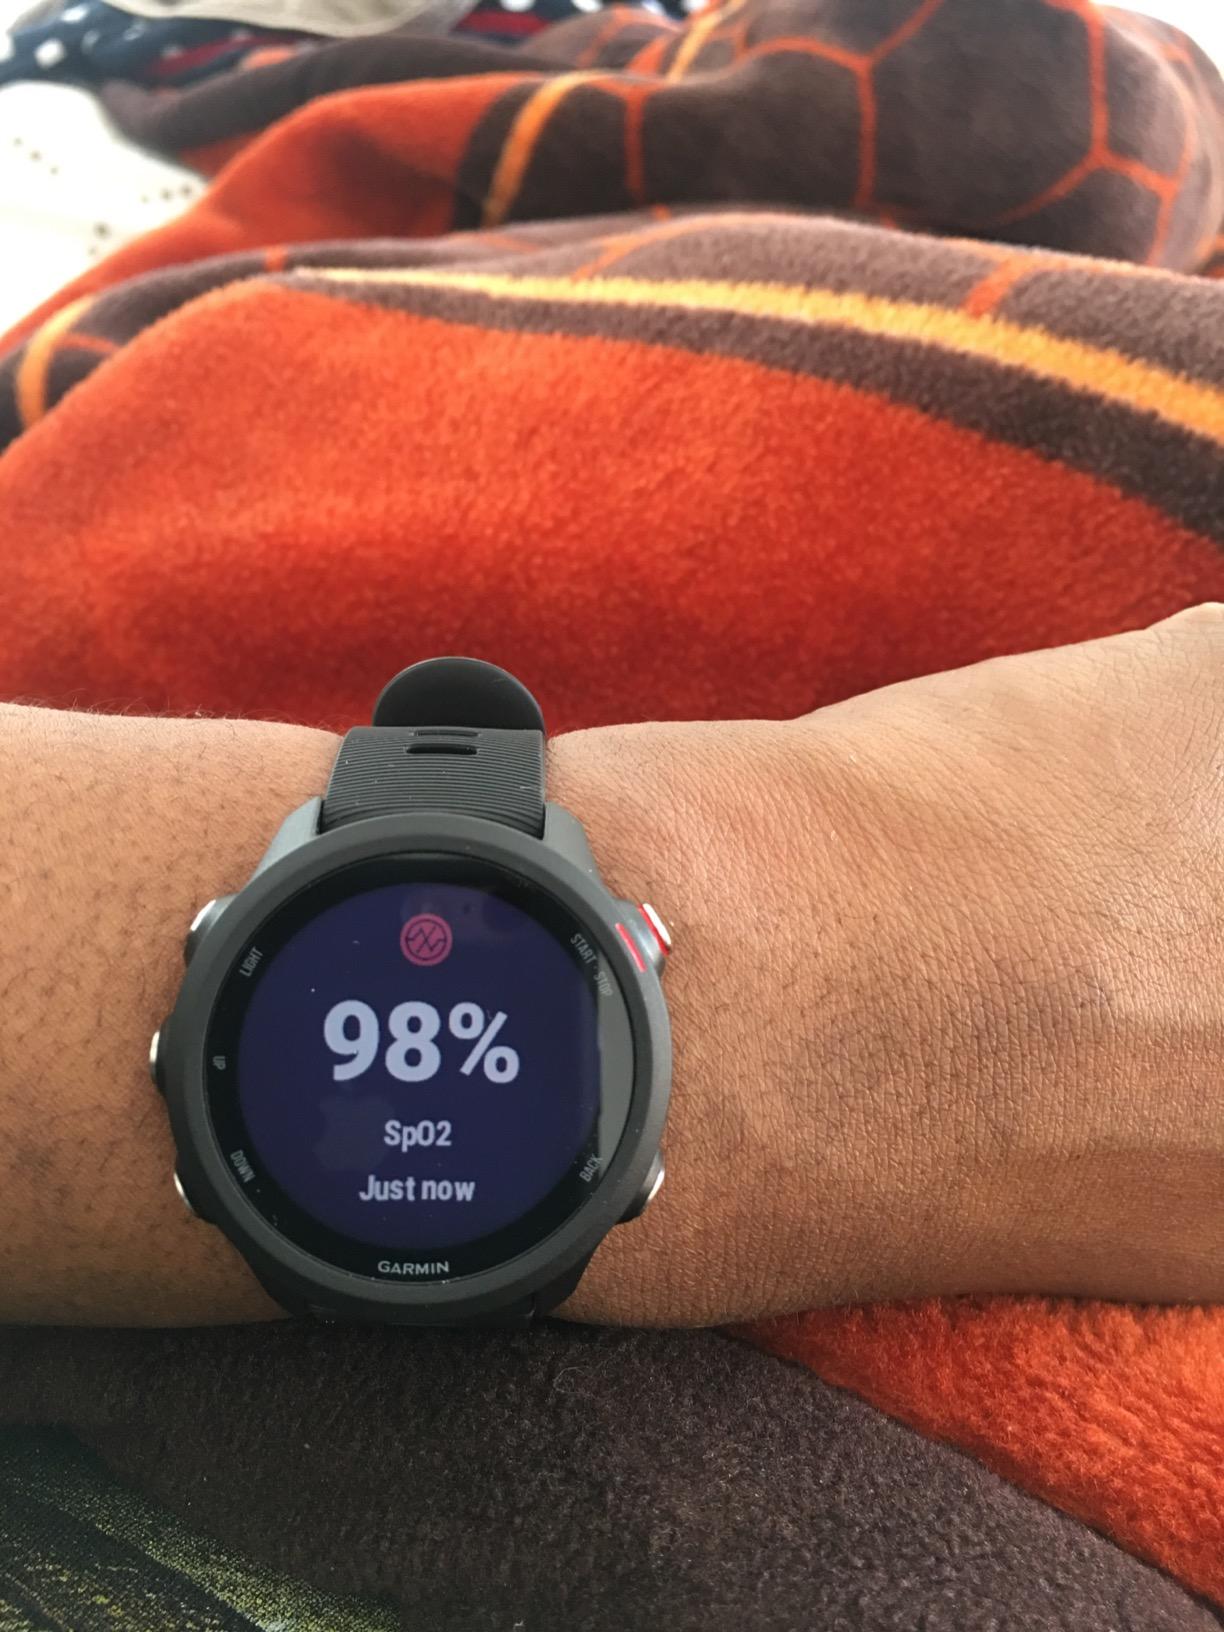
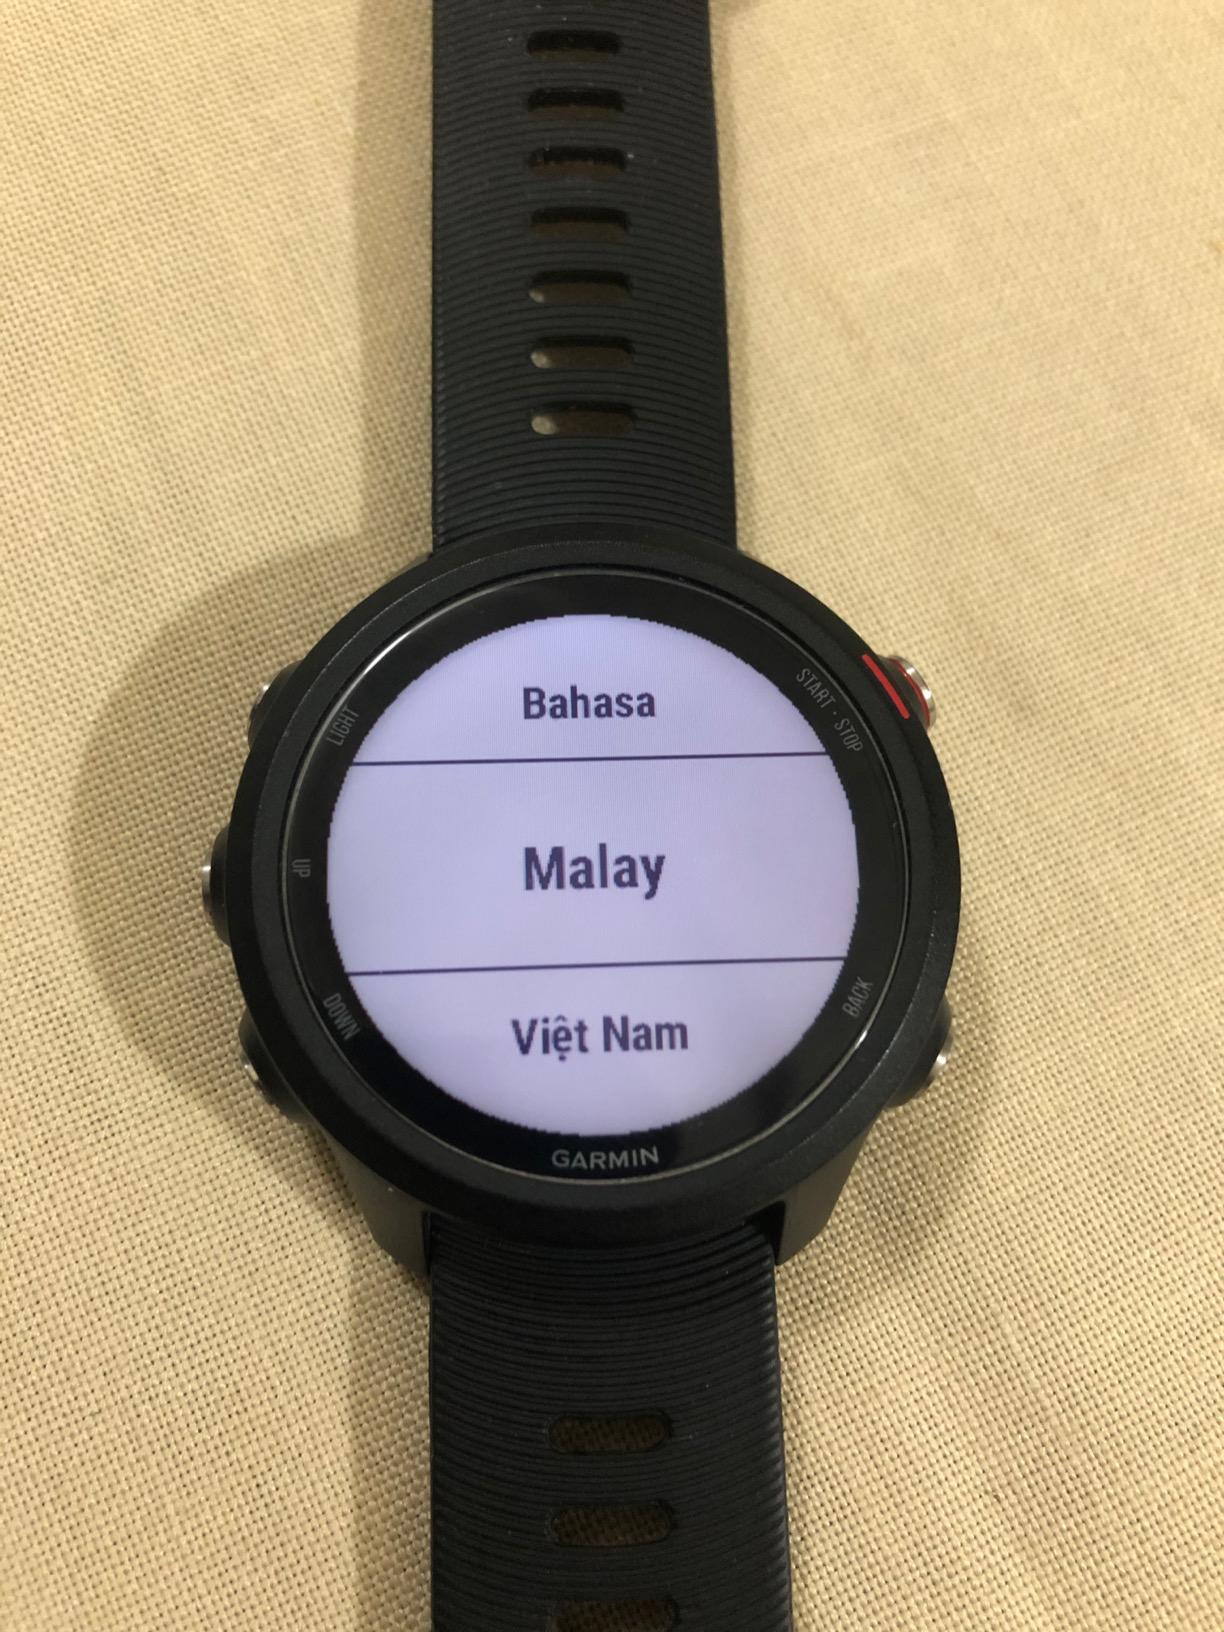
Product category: smartwatch
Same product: yes